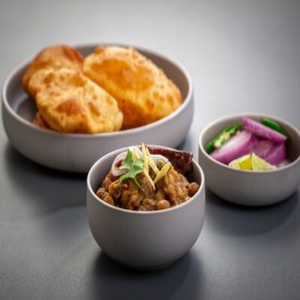
Dish: cholebhature